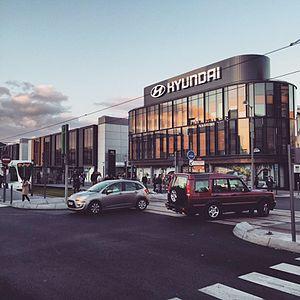
Siège de Hyundai Motors en France, à La Garenne-Colombes, partie nord du territoire de La Défense (EPADESA)
La Garenne-Colombes, également nommée localement La Garenne, est une commune française située dans le département des Hauts-de-Seine en région Île-de-France.